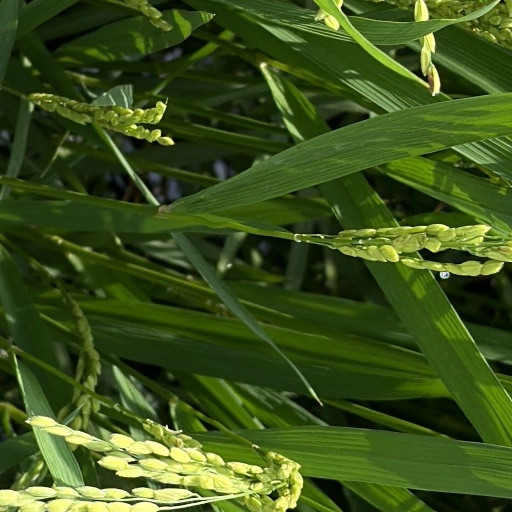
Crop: rice